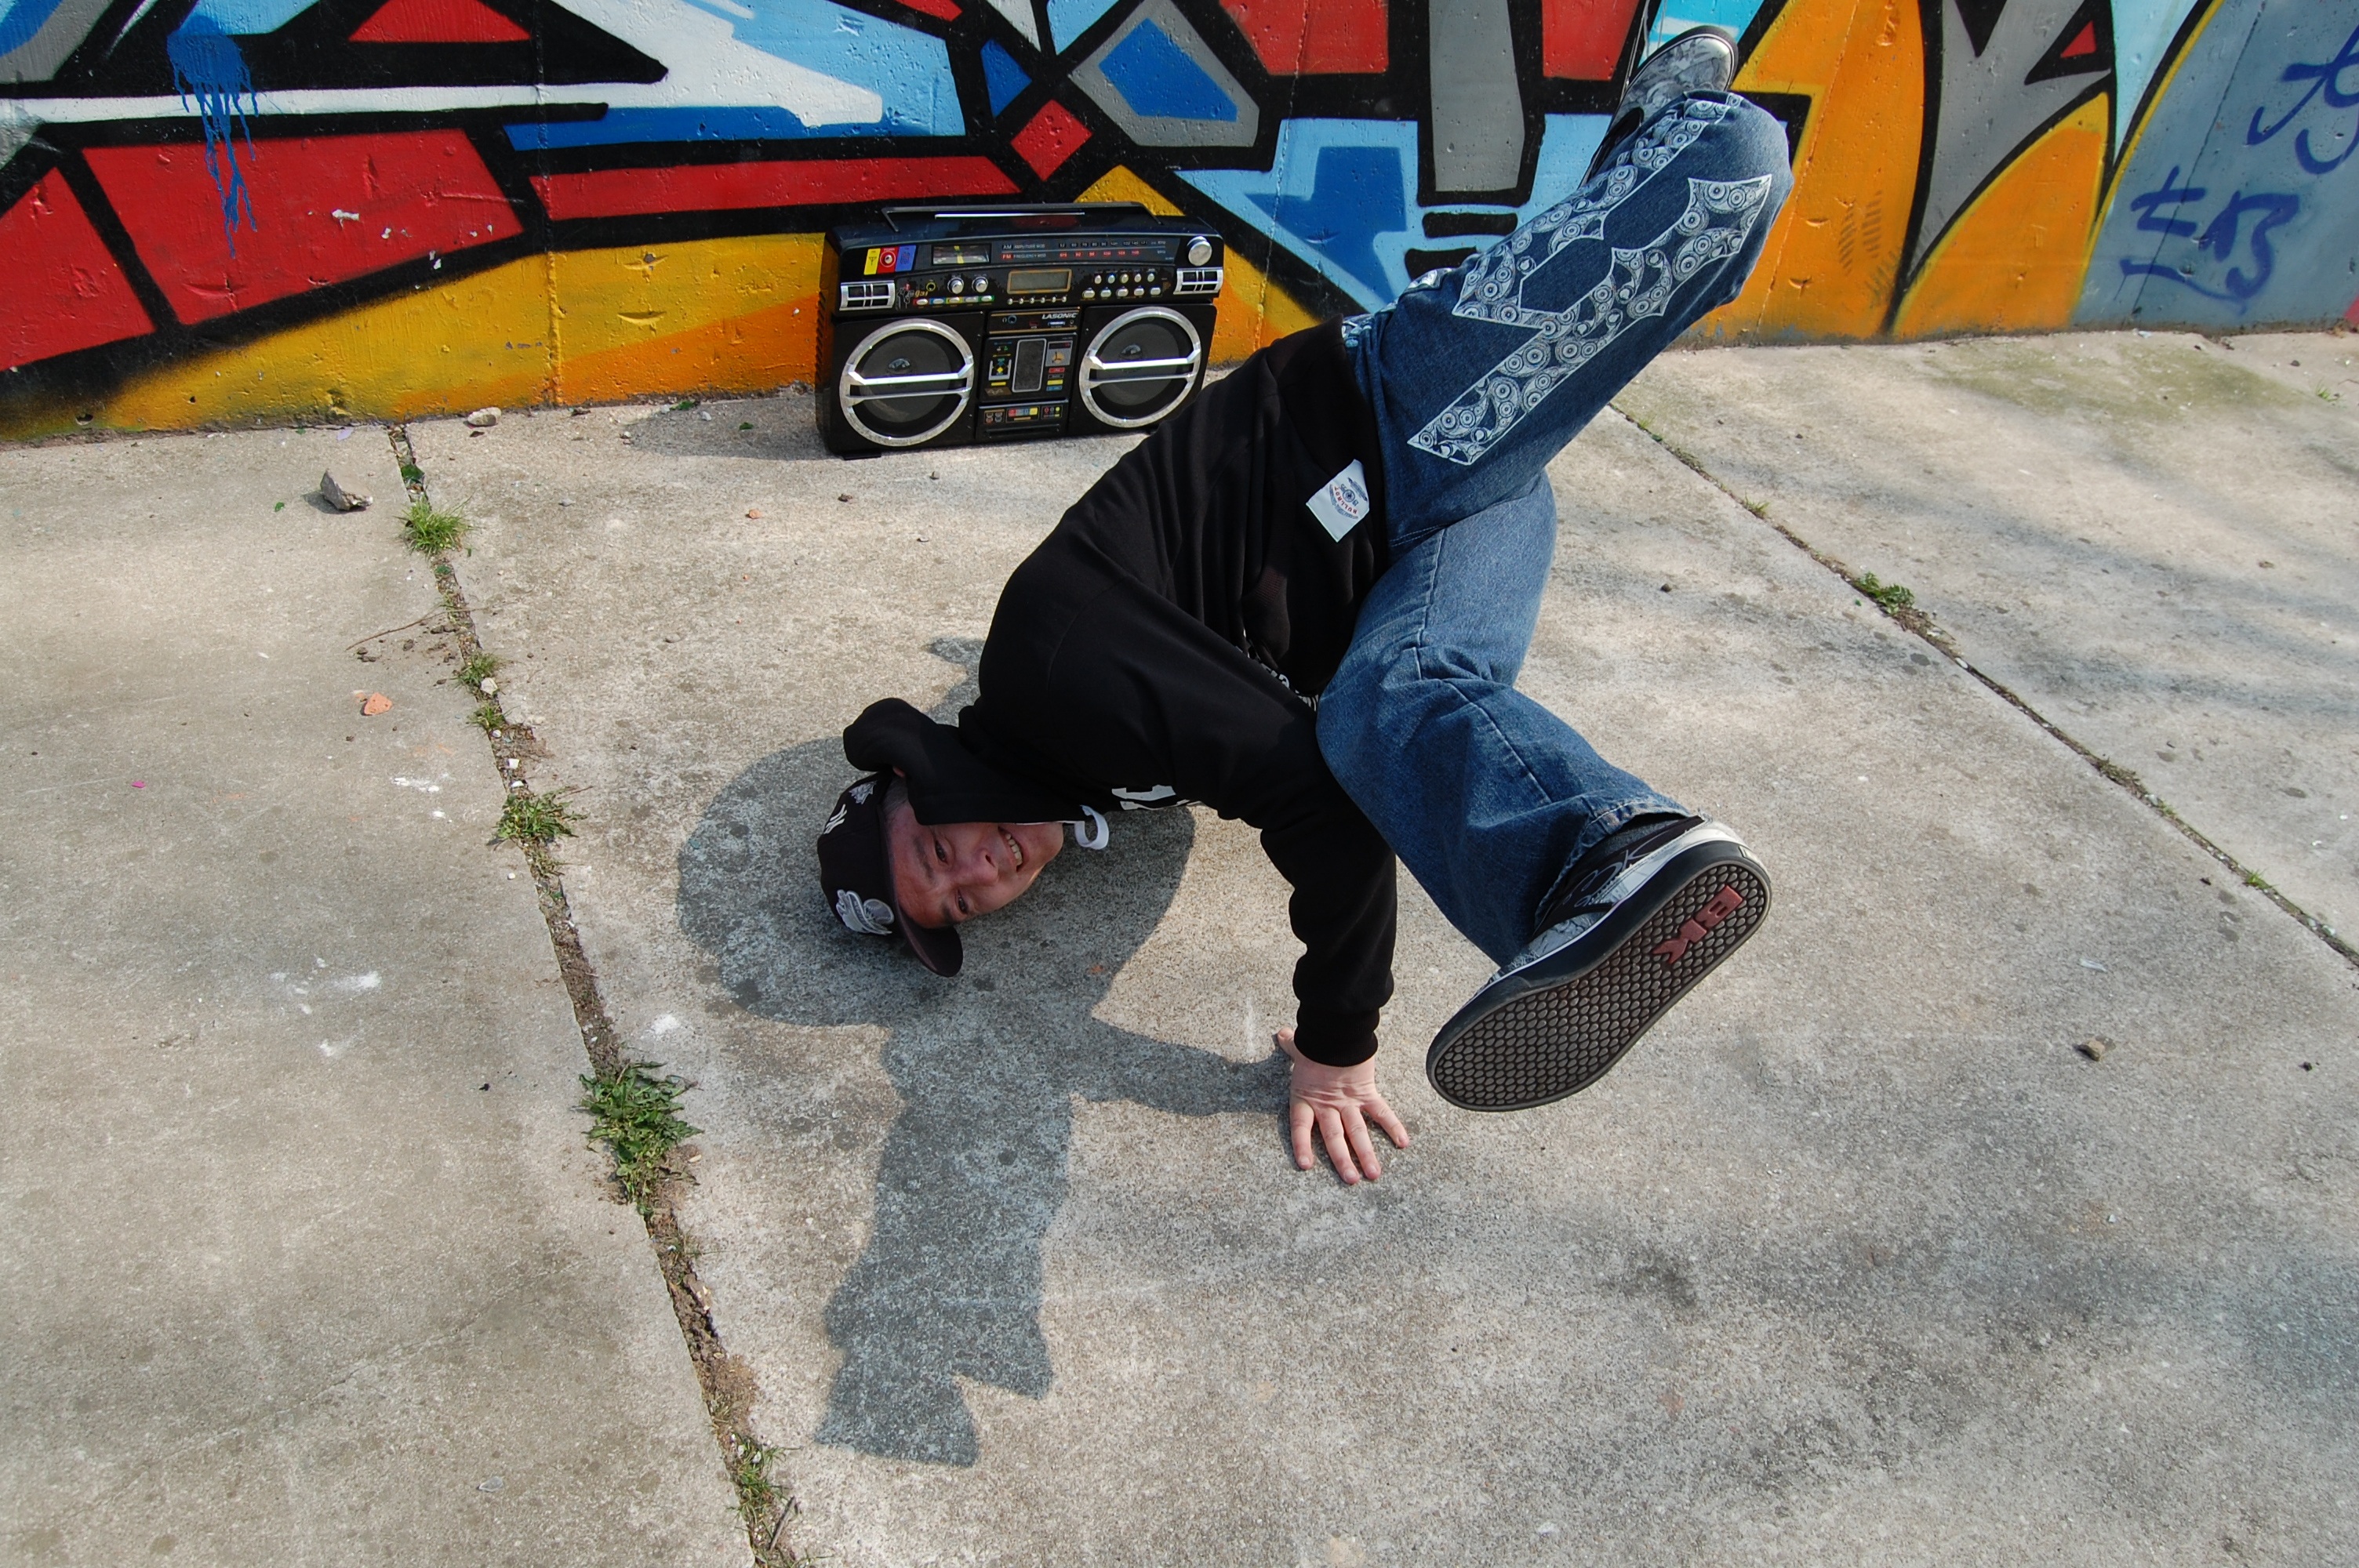
dance, extreme sport, sports, footwear, body, breakdance